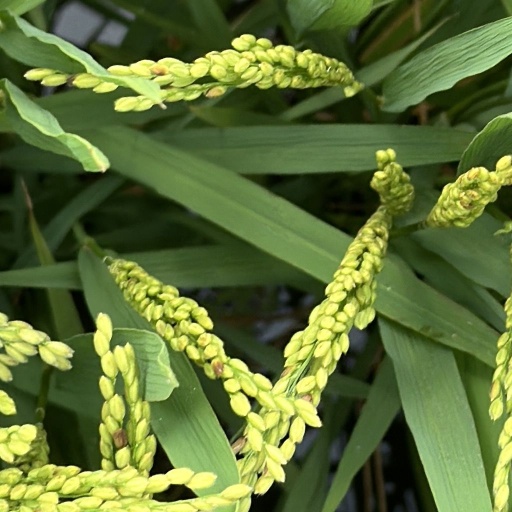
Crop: rice